Viking expansion

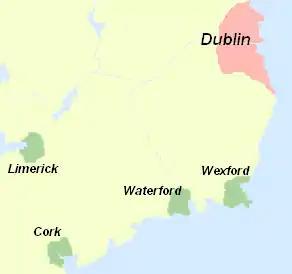
Areas of Norse influence in 10th century Ireland

Viking settlements in Ireland and Great Britain are thought to have been primarily male enterprises; however, some graves show nearly equal male/female distribution. Disagreement is partly due to method of classification; previous archaeology often guessed biological sex from burial artifacts, whereas modern archaeology may use osteology to find biological sex, and isotope analysis to find origin (DNA sampling is usually not possible). The males buried during that period in a cemetery on the Isle of Man had mainly names of Norse origin, while the females there had names of indigenous origin. Irish and British women are mentioned in old texts on the founding of Iceland, indicating that the Viking explorers were accompanied there by women from the British Isles who either came along voluntarily or were taken along by force. Genetic studies of the population in the Western Isles and Isle of Skye also show that Viking settlements were established mainly by male Vikings who mated with women from the local populations of those places.